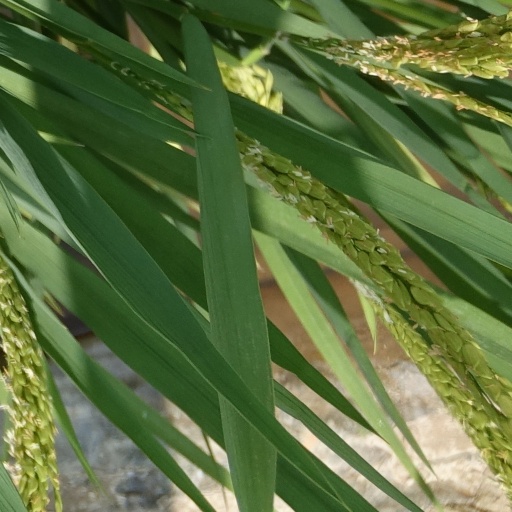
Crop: rice